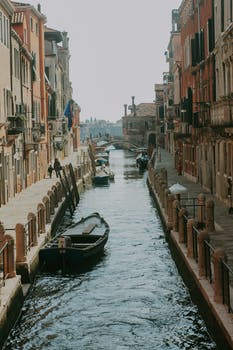
Label: No Watermark